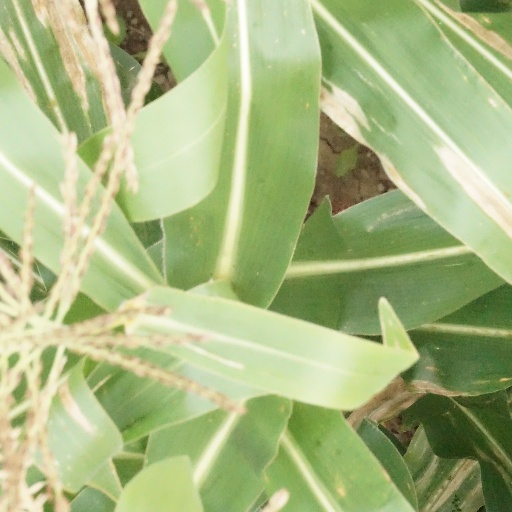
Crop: maize; corn